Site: brandenburg
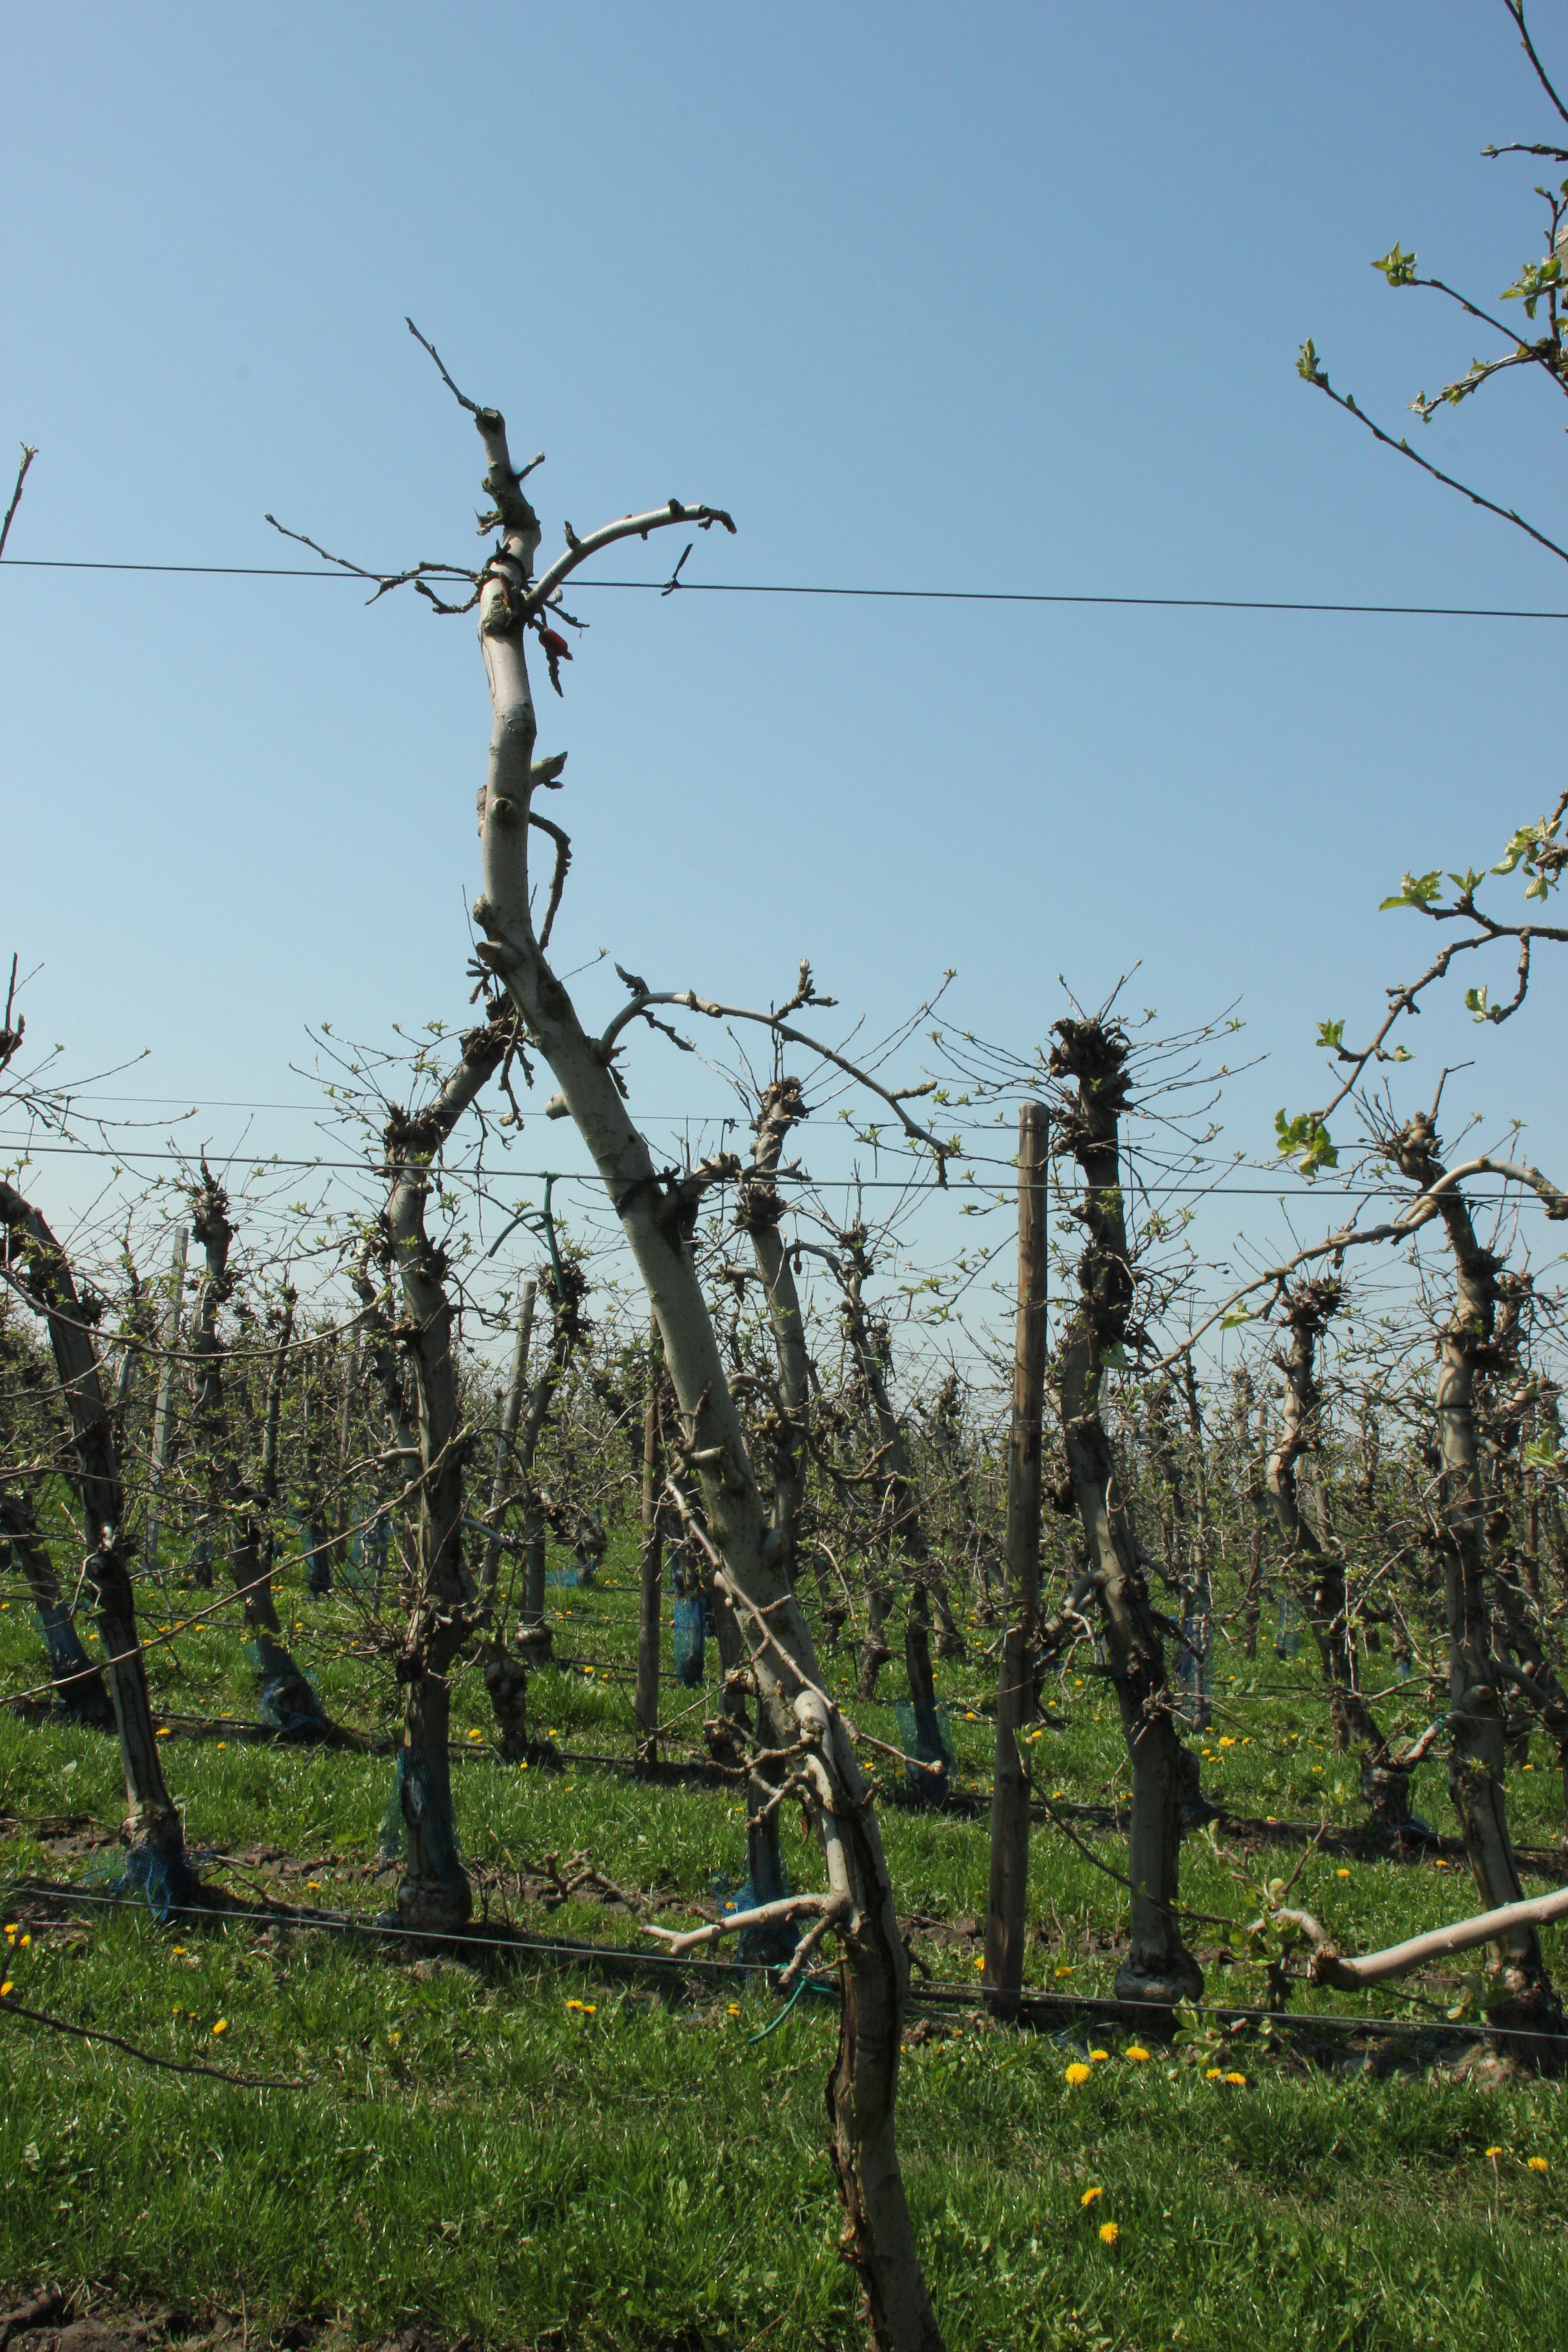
Growth stage (BBCH 56): Inflorescence emergence